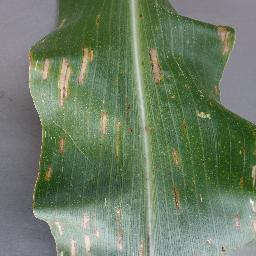
Label: Corn___Cercospora_leaf_spot Gray_leaf_spot